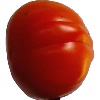
Label: Tomato 1